The Day Christ Died

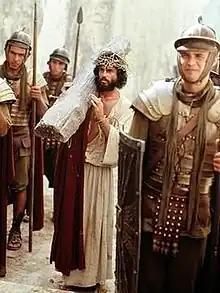

The Day Christ Died is a 1980 American television film directed by James Cellan Jones, and produced by 20th Century Fox and CBS-TV. A dramatization of the last 24 hours of Jesus Christ's life, it is based on Jim Bishop's 1957 book of the same name. The book was co-adapted by James Lee Barrett, who, 15 years prior, had scripted "The Greatest Story Ever Told" for George Stevens.